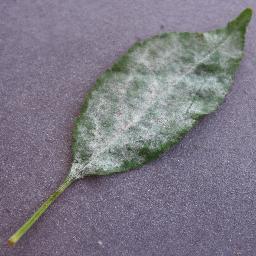
Label: Cherry___Powdery_mildew